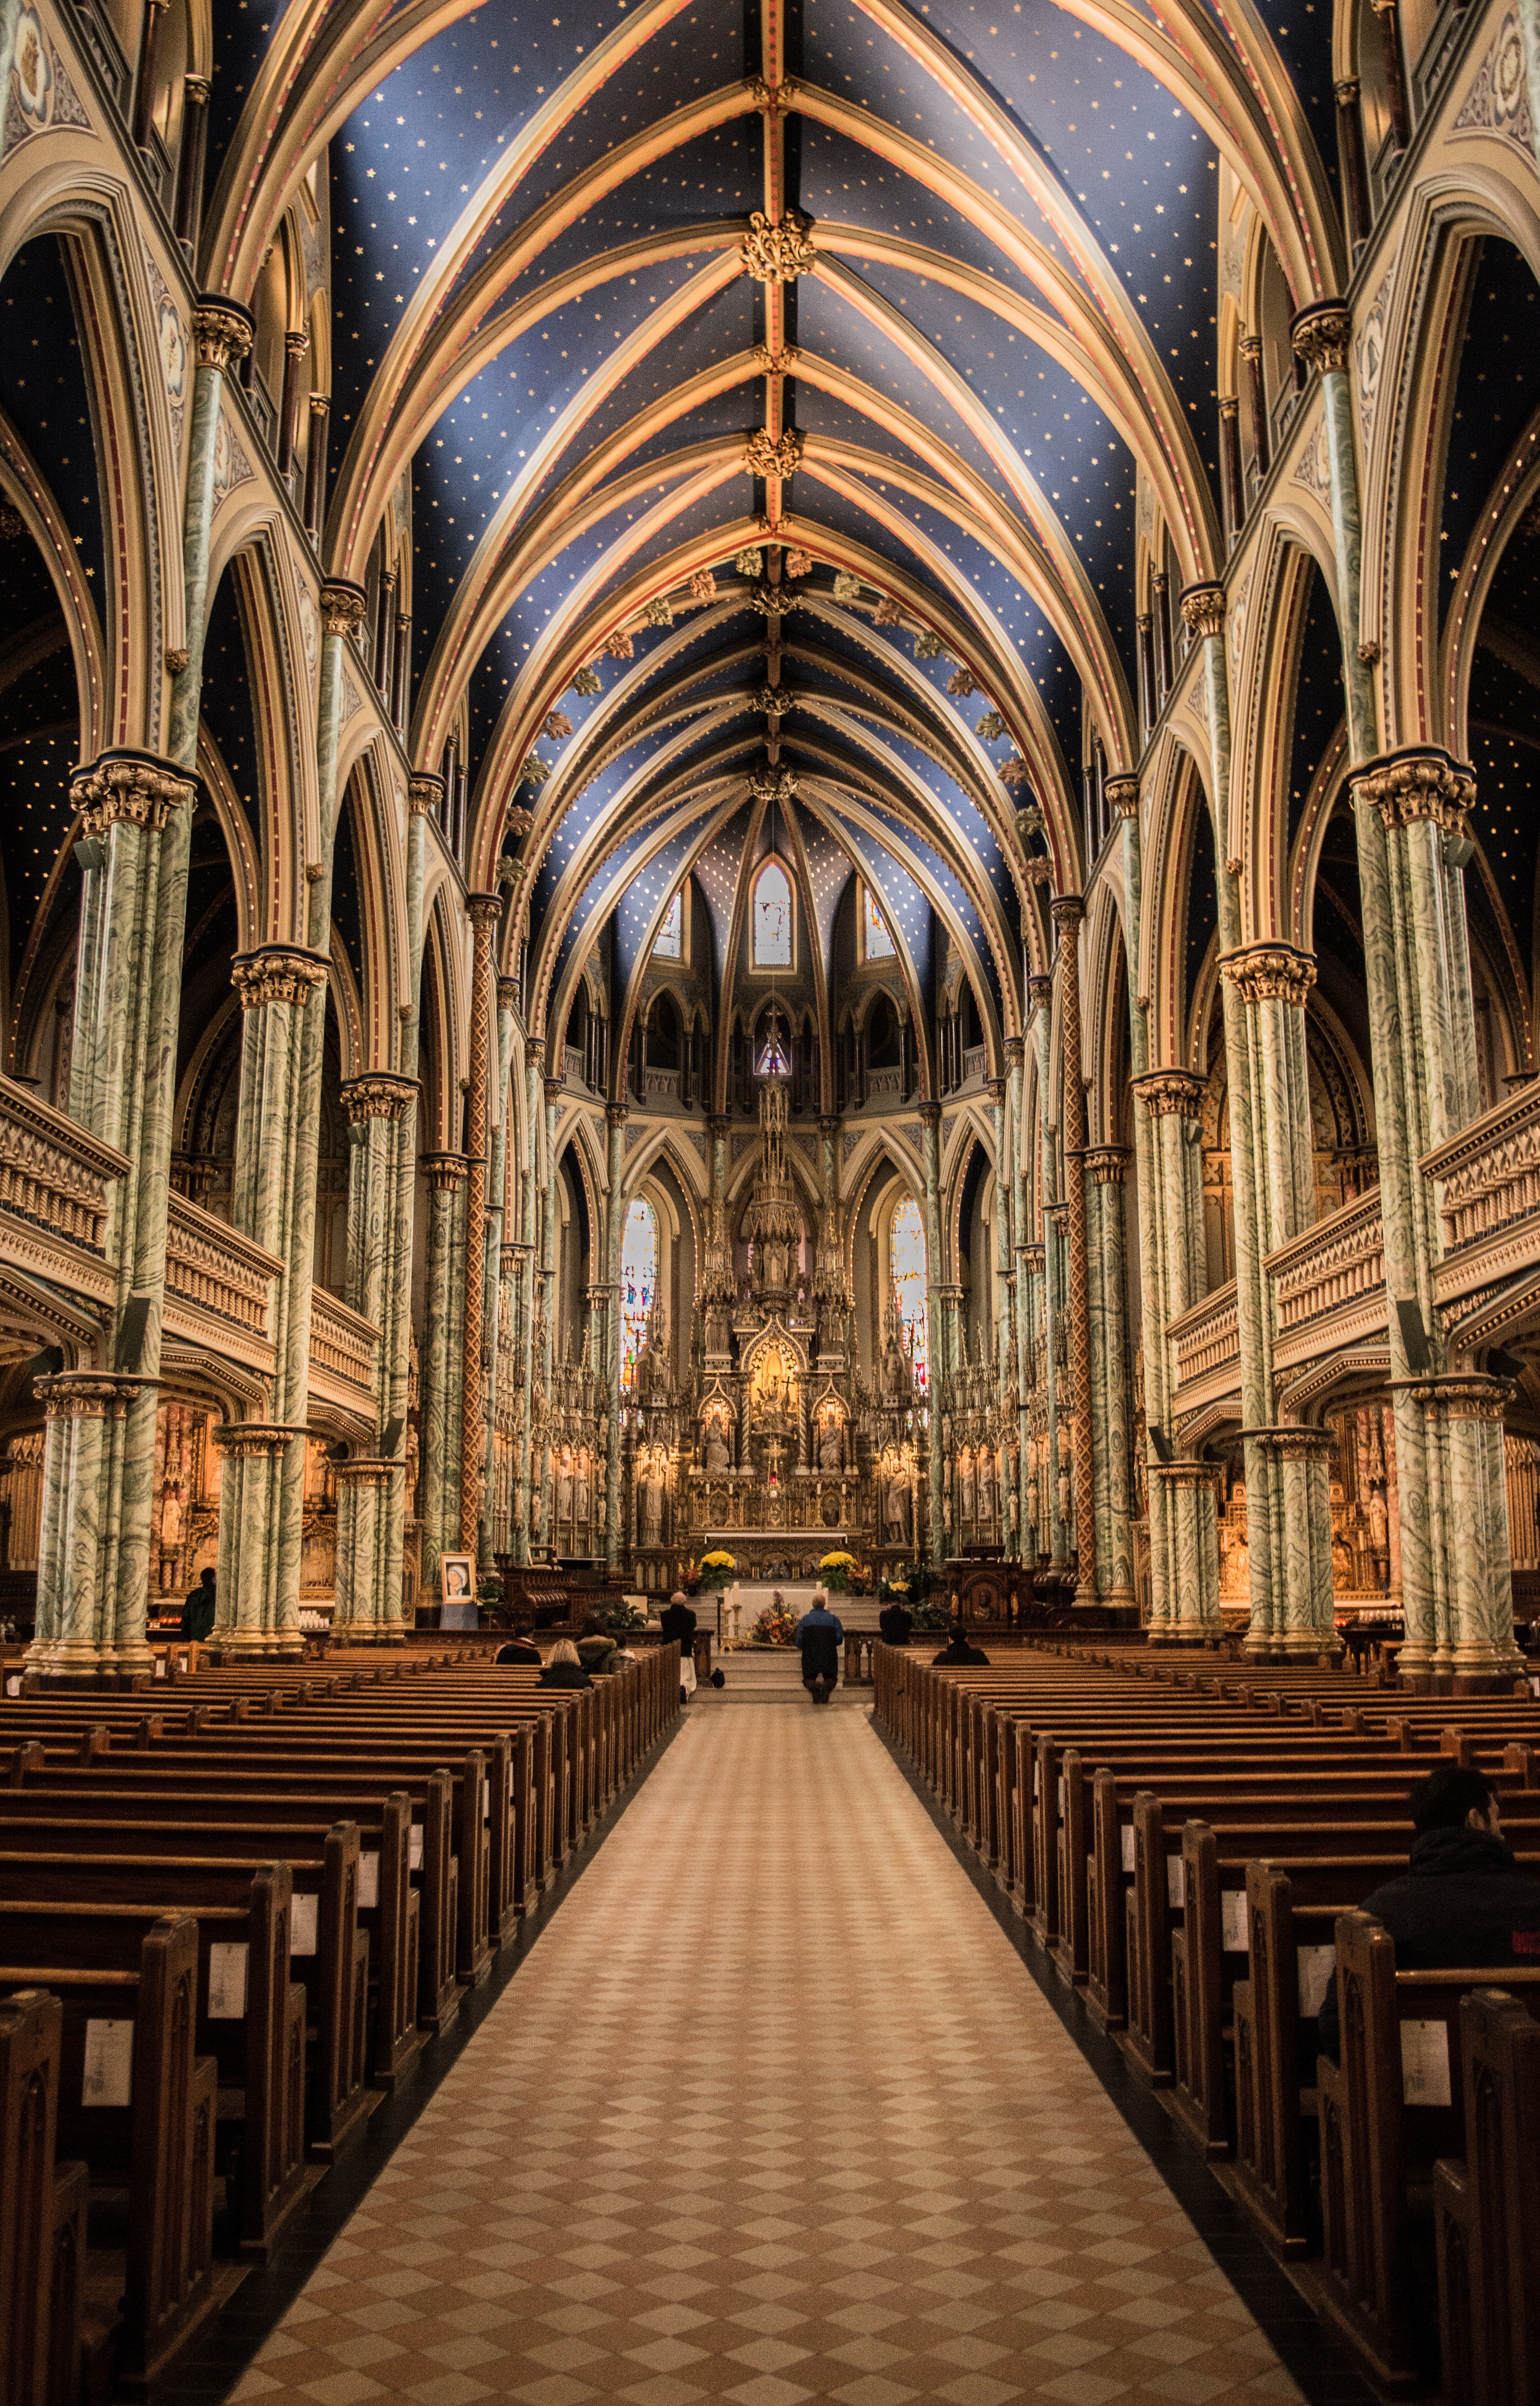
building, church, cathedral, chapel, place of worship, aisle, monastery, symmetry, synagogue, basilica, gothic architecture